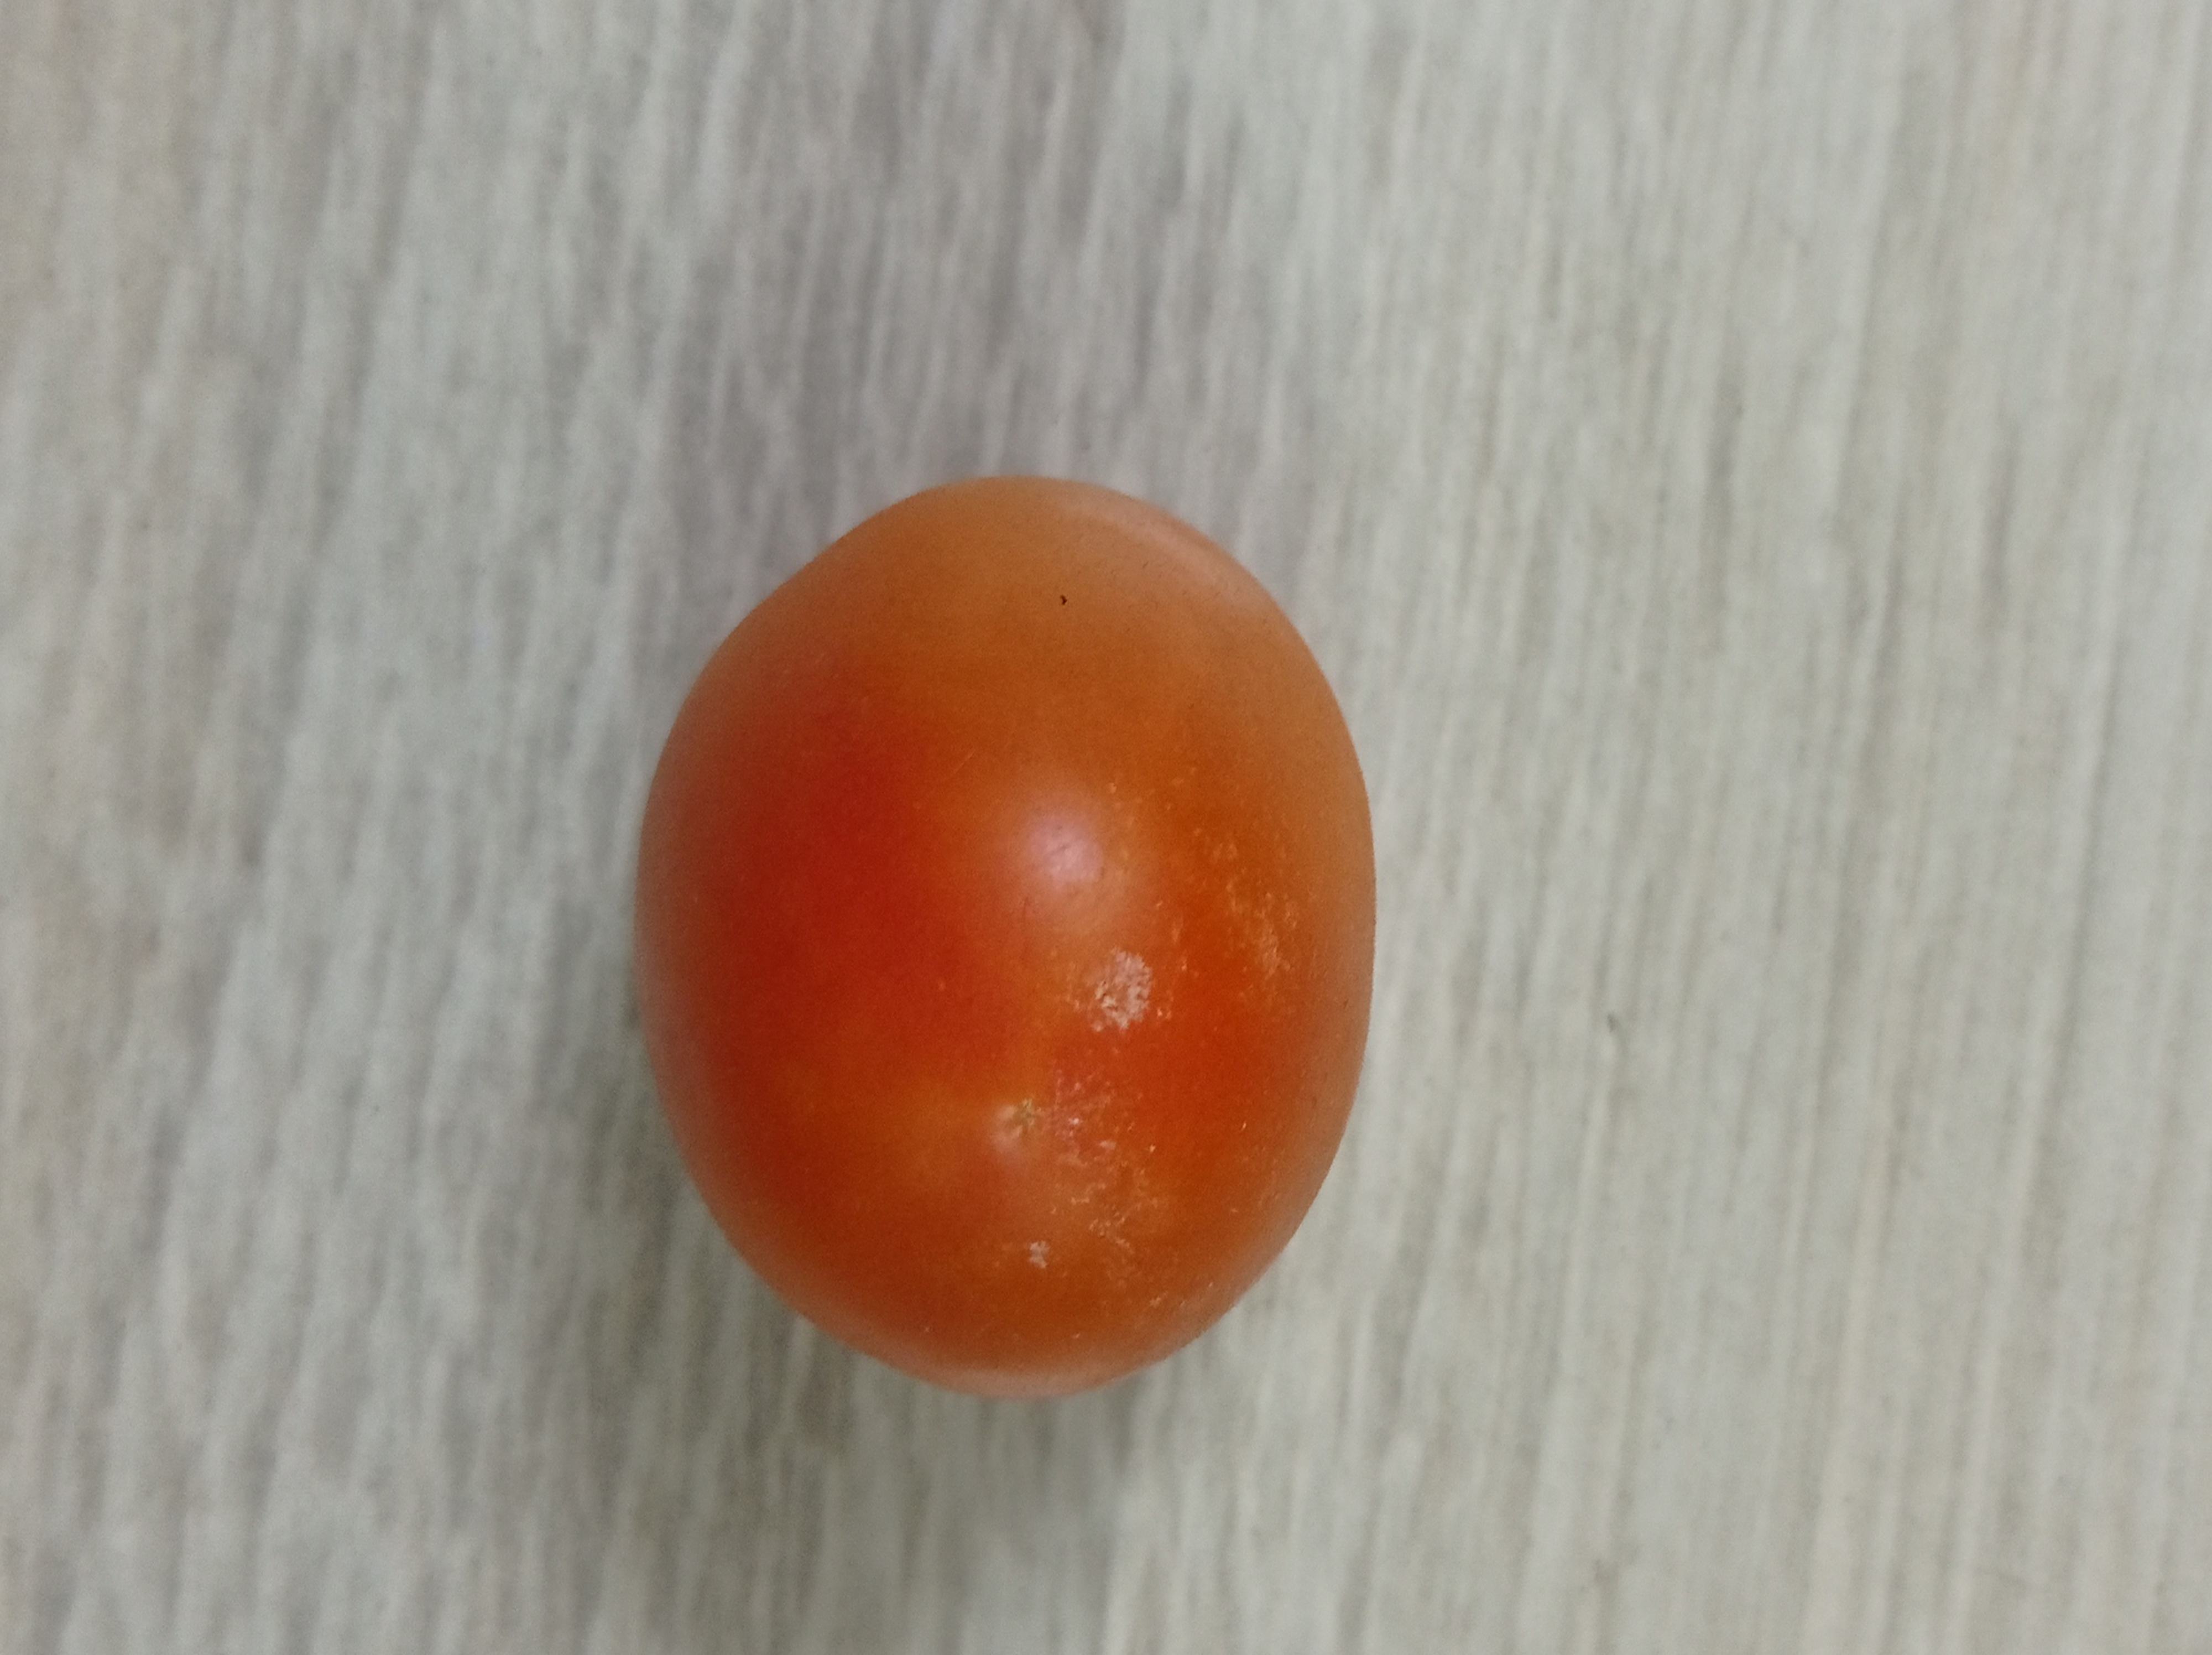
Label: Fresh